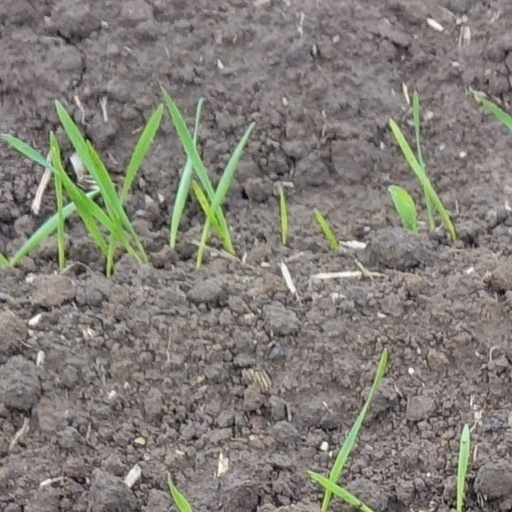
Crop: wheat